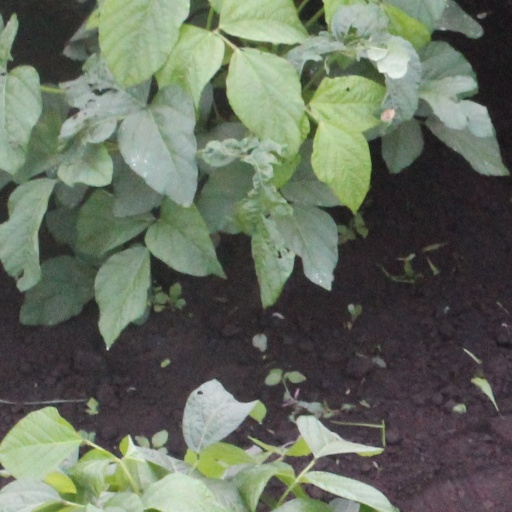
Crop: soybean